History of the Portuguese Communist Party

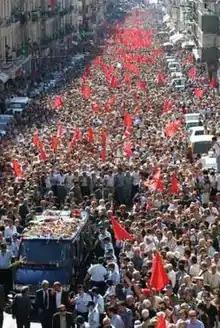
Funeral of Álvaro Cunhal in Lisbon

In 1988, another congress took place, the twelfth, held in Porto, in which more than 2,000 delegates participated. The congress analyzed the evolution of the political situation in Eastern Europe and also the right wing policies carried out by the government of Aníbal Cavaco Silva. A new set of statutes and a program were put forth, with the new program being titled, "Portugal, an Advanced Democracy for the 21st Century". The program, which is still the party's program (as of 2006), traced five major objectives to the party's struggle: a free democratic regime, based on the citizens' participation, an economic development based on a mixed economy at the service of the people, a social policy capable of assuring the rise of the country's living standards, culture available to everyone, and an independent and sovereign Portugal, pursuing peaceful relations with all countries and peoples.